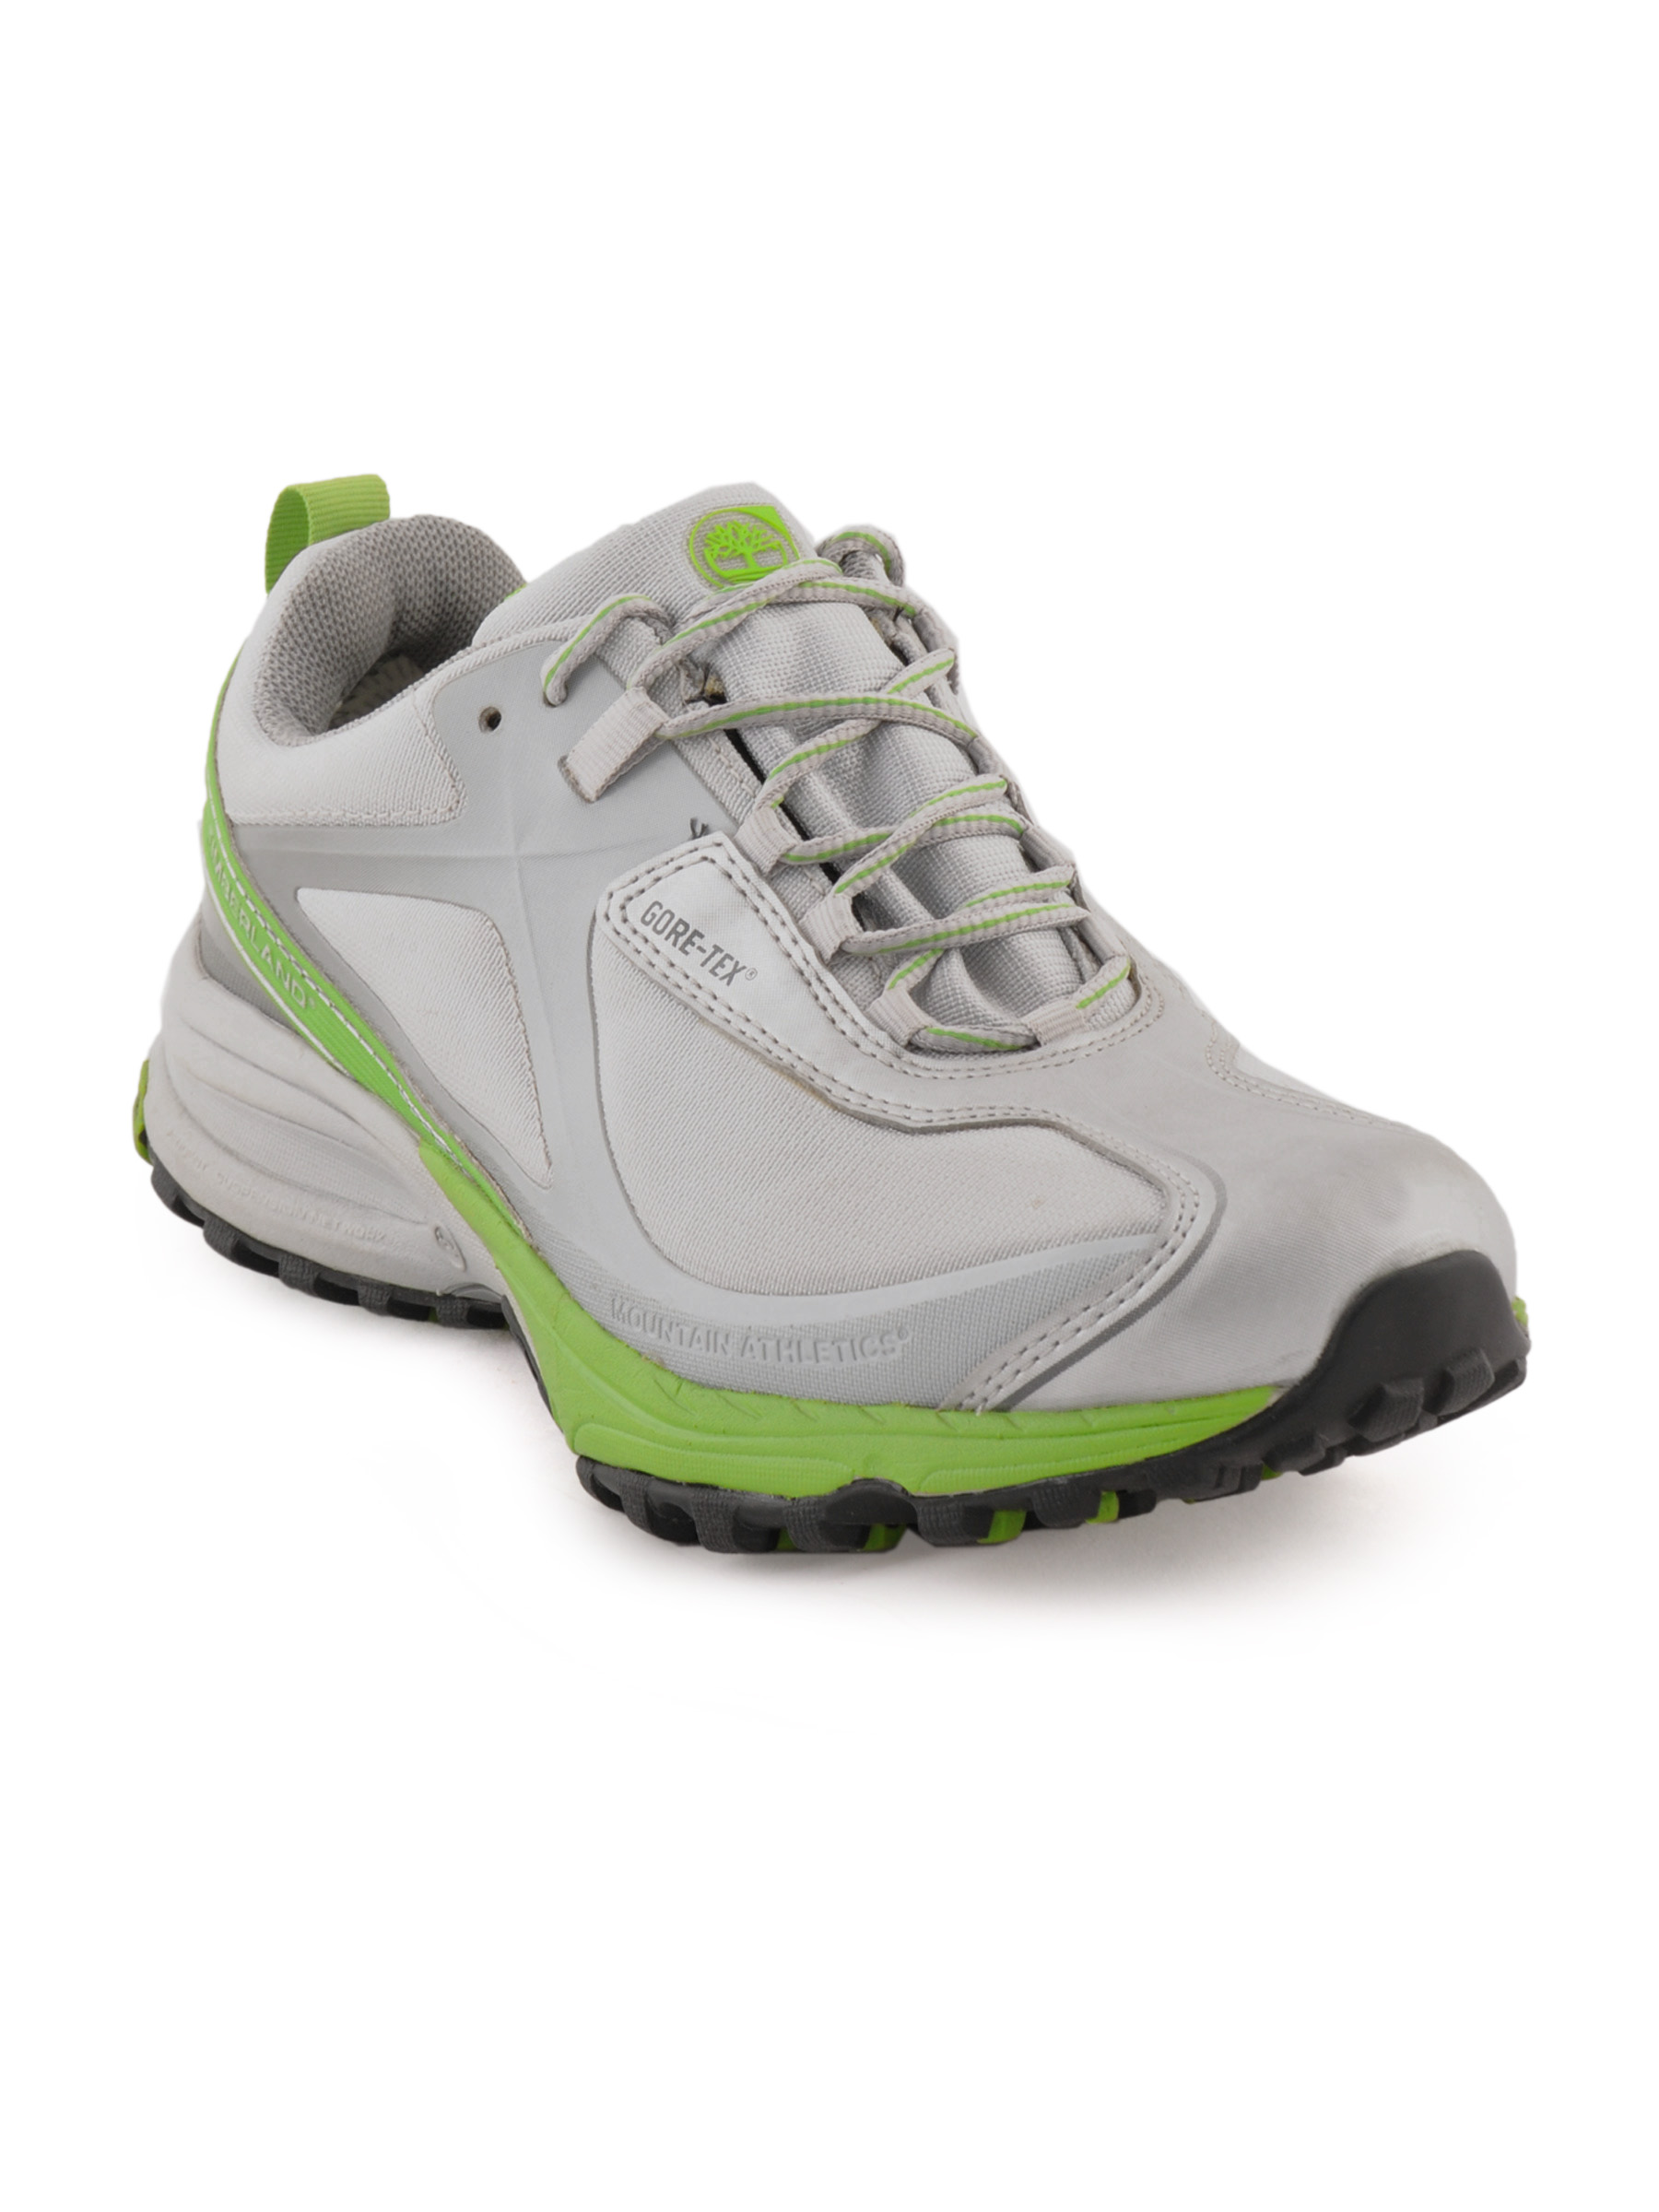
Timberland Women Femmes Silver Casual Shoes
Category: Footwear / Shoes / Casual Shoes
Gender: Women
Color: Silver
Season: Fall 2011
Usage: Casual